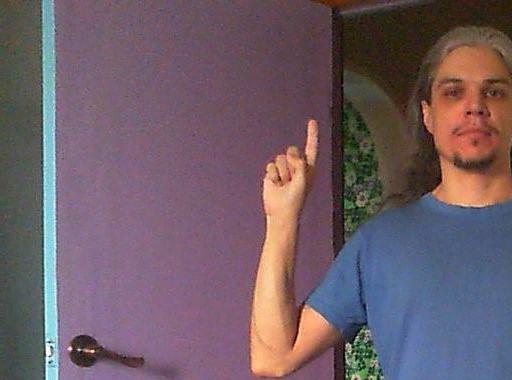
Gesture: one